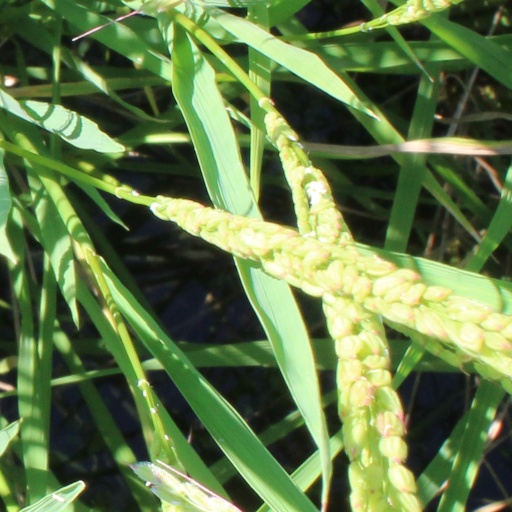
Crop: rice